Northwest Airlines Flight 85

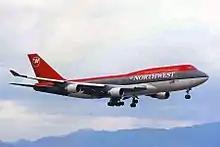
N661US, the aircraft involved, in 1999

Northwest Airlines Flight 85 was a scheduled international passenger flight from Detroit Metropolitan Wayne County Airport in the United States to Narita International Airport in Japan. On October 9, 2002, while over the Bering Sea, the Boeing 747-400 experienced a lower rudder hardover event, which occurs when an aircraft's rudder deflects to its travel limit without crew input. The 747's hardover gave full left lower rudder, requiring the pilots to use full right upper rudder and right aileron to maintain attitude and course.